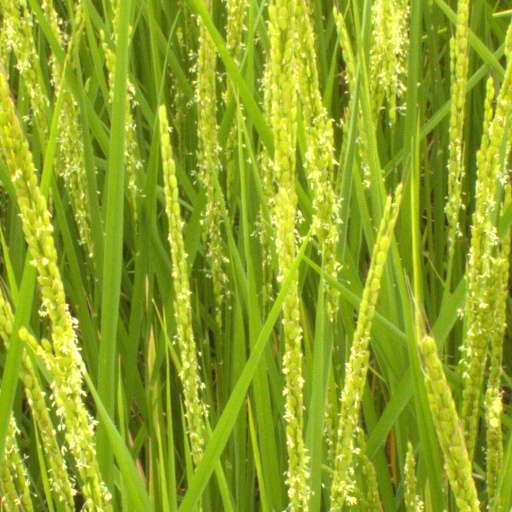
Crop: rice